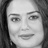
Emotion: happy